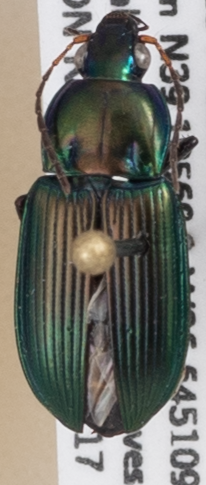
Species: Poecilus chalcites
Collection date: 2019-07-17
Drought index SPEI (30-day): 1.594
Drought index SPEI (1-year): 1.85
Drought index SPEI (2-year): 0.71